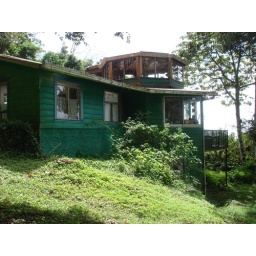
Jessicas house - in the Cloud forest